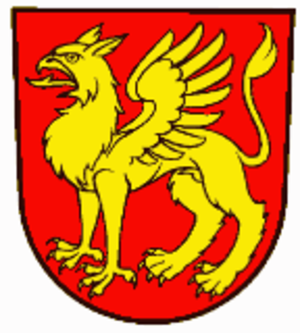
Mörschwil est une commune suisse du canton de Saint-Gall, située dans la circonscription électorale de Rorschach.